Thomas A. Berry House

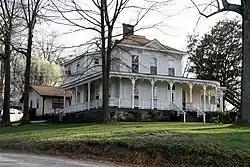
Thomas A. Berry House

The Thomas A. Berry House is a historic residence in Dalton, Georgia. It was added to the National Register of Historic Places on April 5, 1984. It is located at 506 Hawthorne Street.